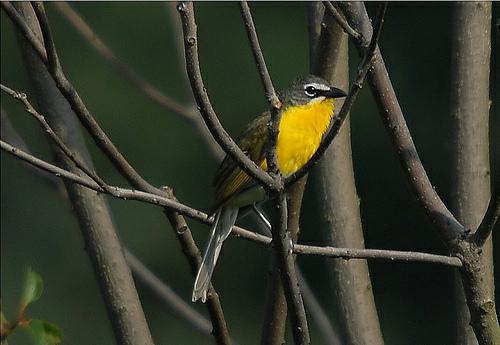
A photo of a yellow breasted chat